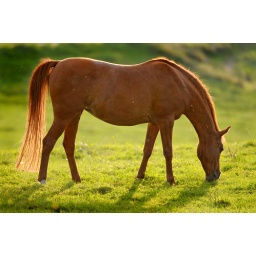
Another horse grazing, this time this is one of the brown mares. I also like the light in this one.